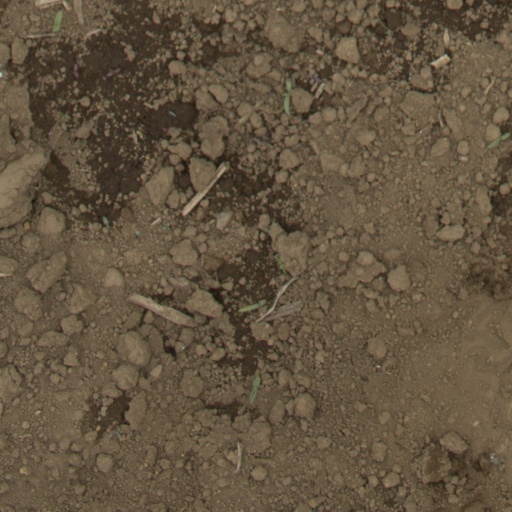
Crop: Jerusalem artichoke